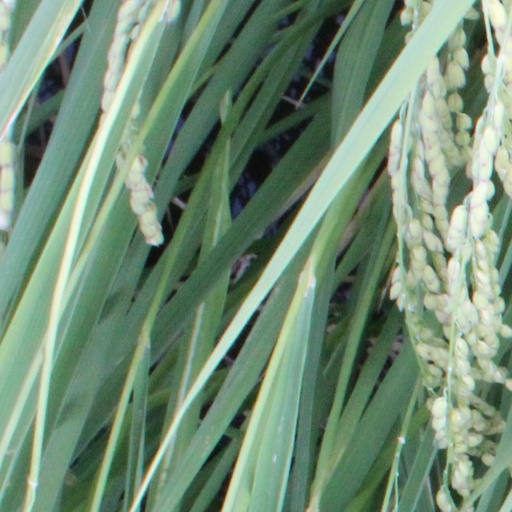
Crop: rice